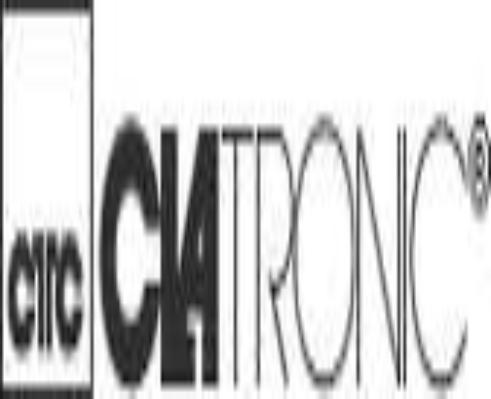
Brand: Clatronic
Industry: Electronic